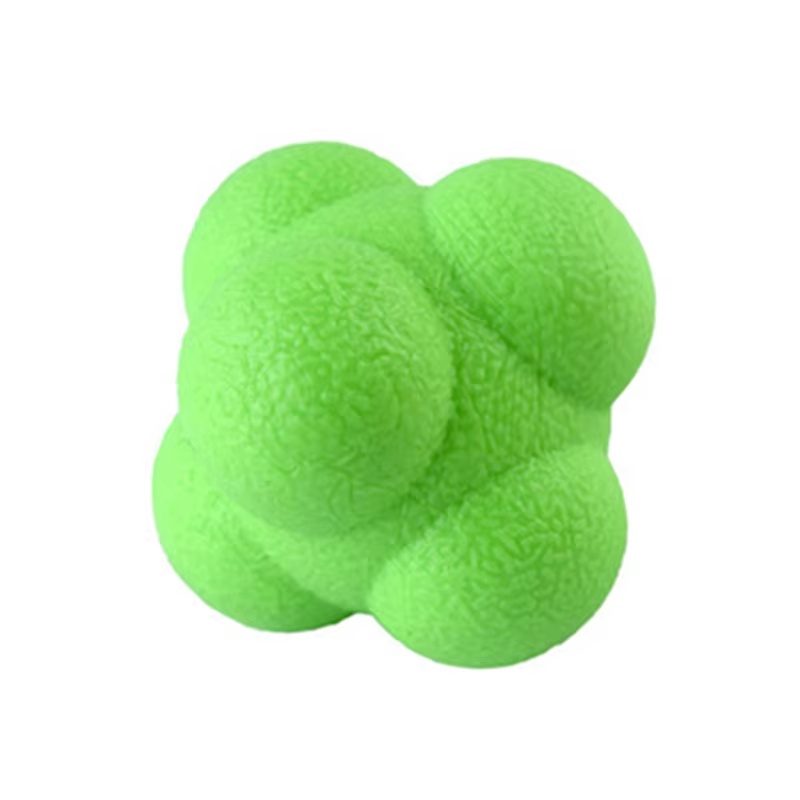
Hexagon Reaction Ball Agility Training Ball for Basketball Football Kids Adult Coordination Reflex Sports Fitness Training Ball
Hexagon Reaction Ball Agility Training Ball for Basketball Football Specification: Material:TPR Size:5.5cm Color: Blue, Green, Orange, Pink Package Include: 1*Ball
Brand: Shape Dream
Category: Sporting Goods > Fitness & General Exercise Equipment > Reaction Balls